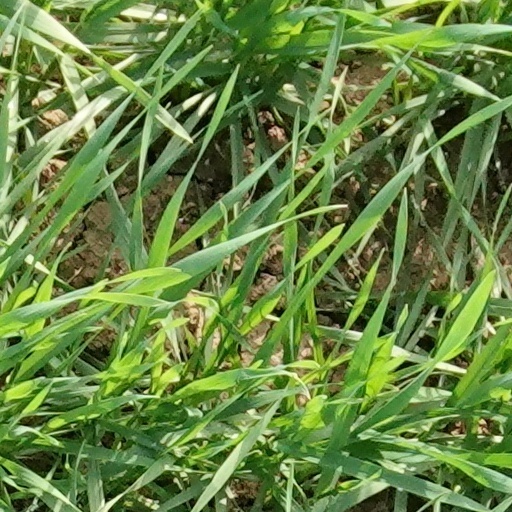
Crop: wheat